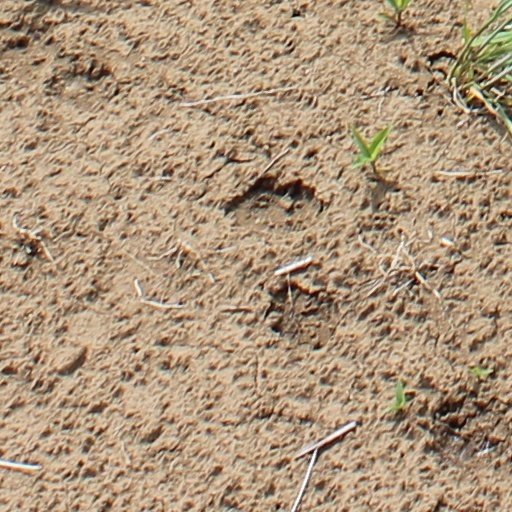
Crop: wheat